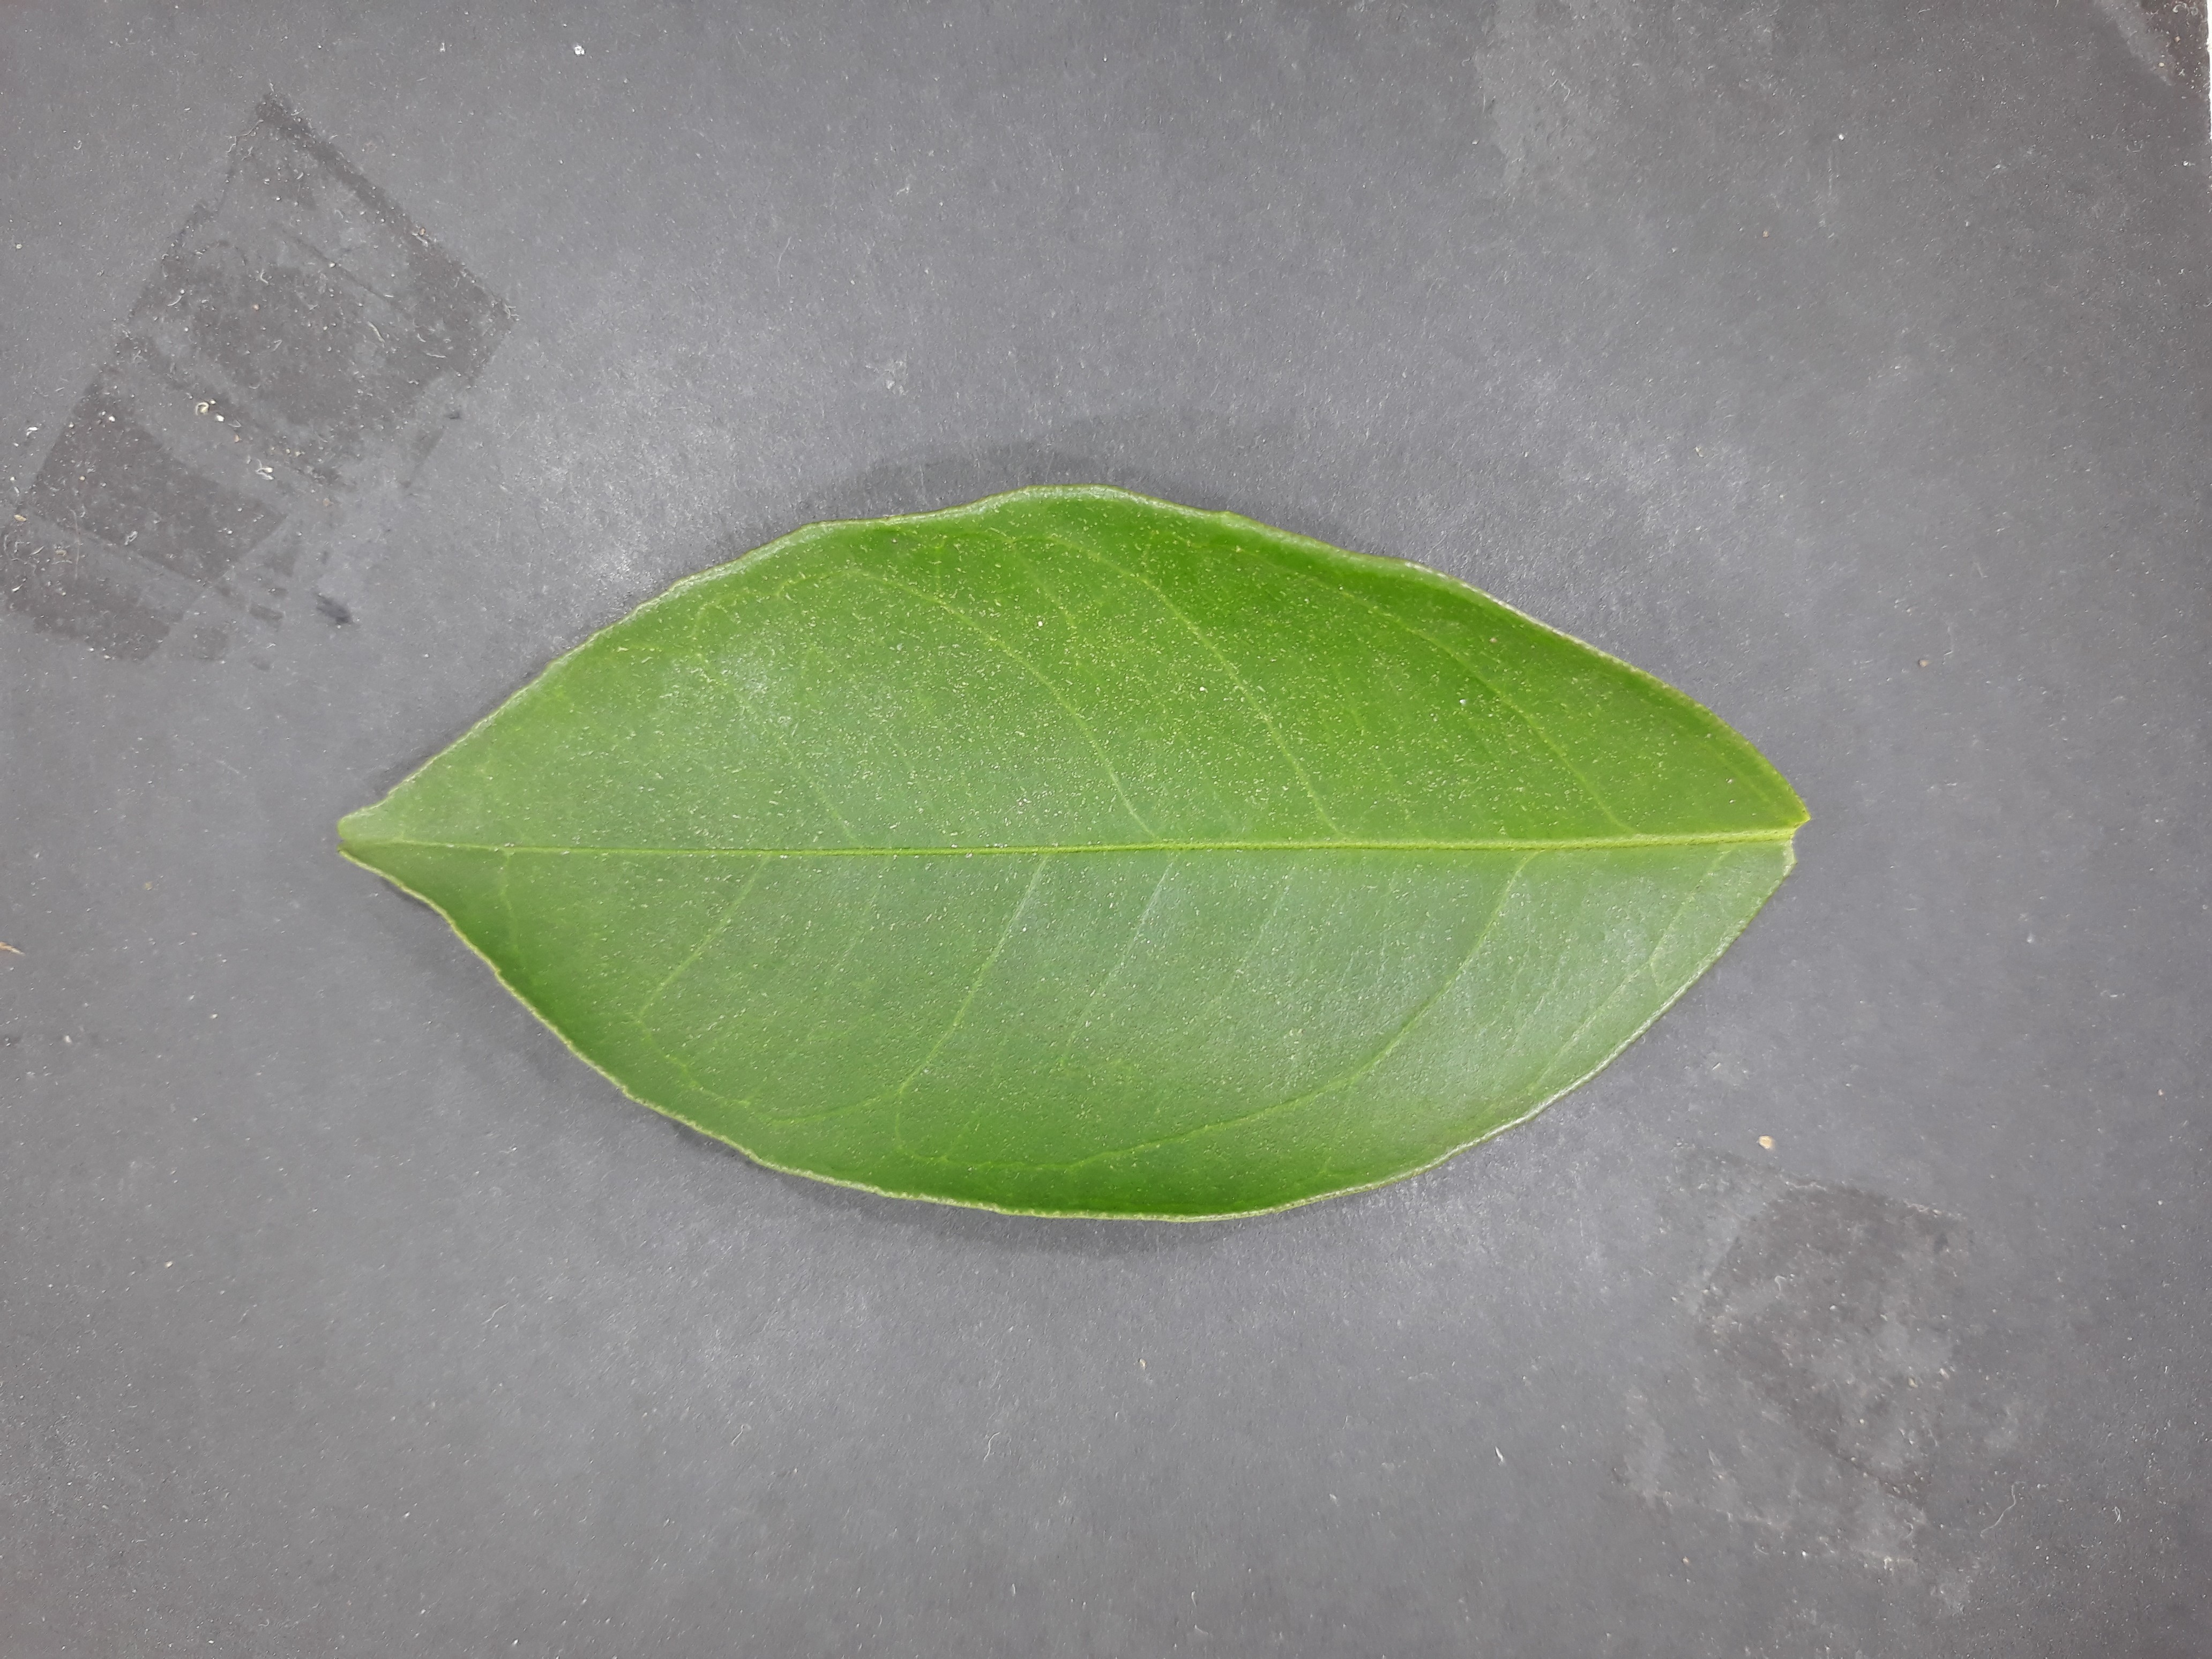
Label: Healthy